Hendrick Hamel

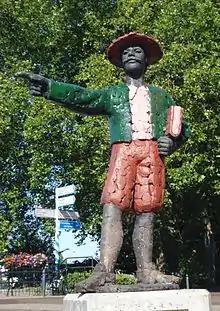
Posthumous statue of Hamel in Gorinchem, Netherlands

Hendrick Hamel (1630 – after 1692) was a Dutch sailor. He provided the first Western account of Korea.